St Chad's Church, Shrewsbury

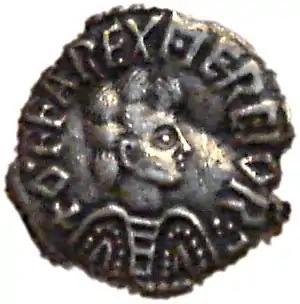
Offa king of Mercia is held by some traditions to have established the church's foundation

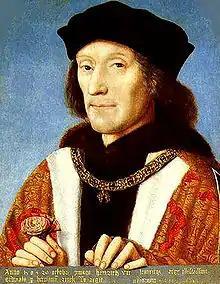
Henry VII worshipped at the church in state

The collegiate establishment of St. Chad consisted of a dean, ten secular canons, and two vicars choral, and was founded soon after the subjugation of Pengwern, in the 8th century, by Offa, king of Mercia, who, as tradition states, converted the palace of the kings of Powis into his first church. It is not improbable that the precinct originally extended as far west as Swan Hill, and include College Court on College Hill.